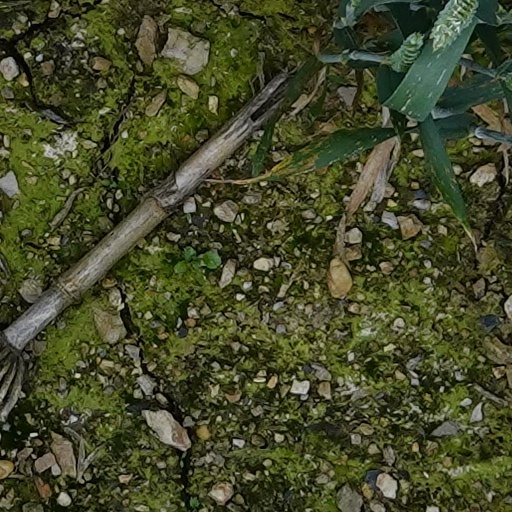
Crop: wheat